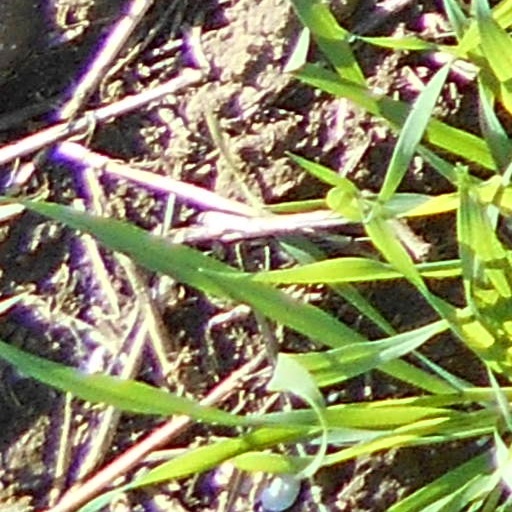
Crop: wheat